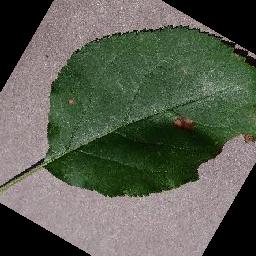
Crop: apple
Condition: black_rot